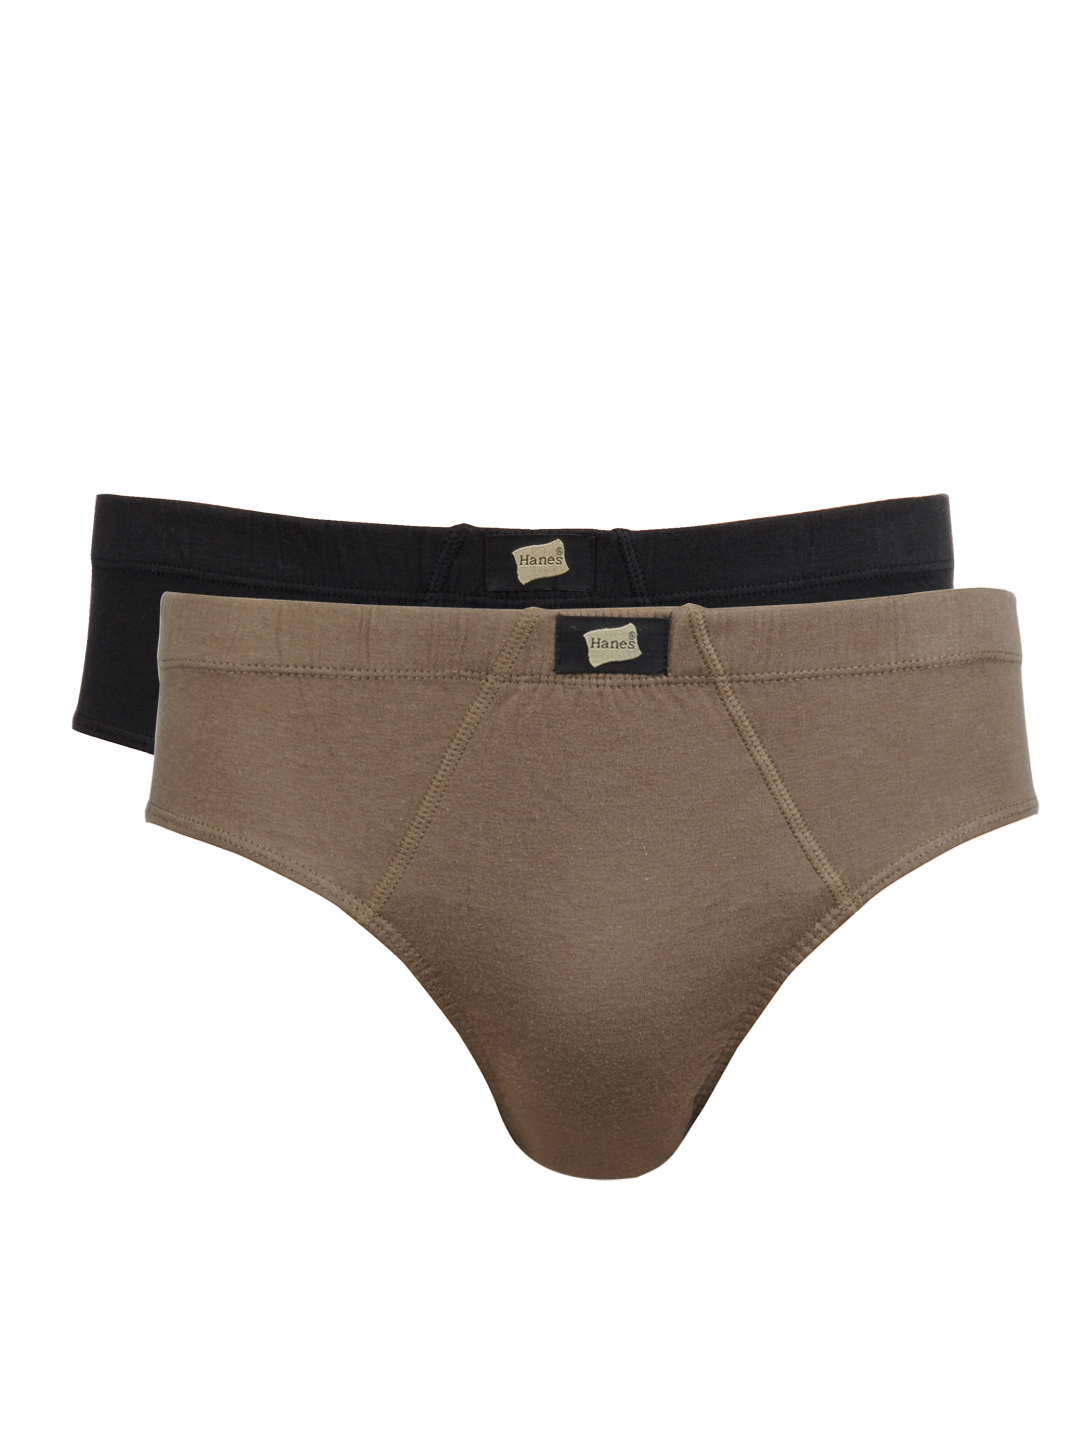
Hanes Men ComfortSoft Pack of 2 Waistband Hip Briefs
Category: Apparel / Innerwear / Briefs
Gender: Men
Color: Black
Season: Summer 2016
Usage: Casual